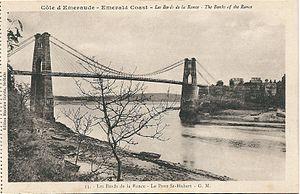
Carte postale des bords de la Rance (Ille-et-Vilaine, France) vers 1920
Le pont Saint-Hubert enjambe la Rance entre Le Port-Saint-Hubert sur la commune de Plouër-sur-Rance et Le Port Saint-Jean sur la commune de La Ville-ès-Nonais, en Bretagne. Il relie la rive gauche de la Rance située dans le département des Côtes-d'Armor à la rive droite située en Ille-et-Vilaine.